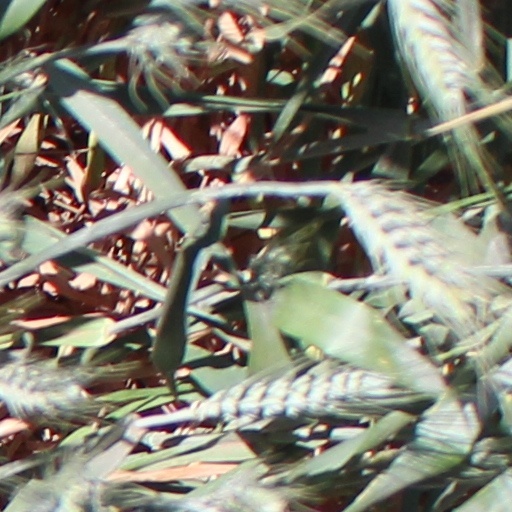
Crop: wheat